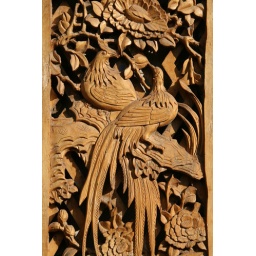
A typical wooden door carving in Lijiang - Yunnan province, China.